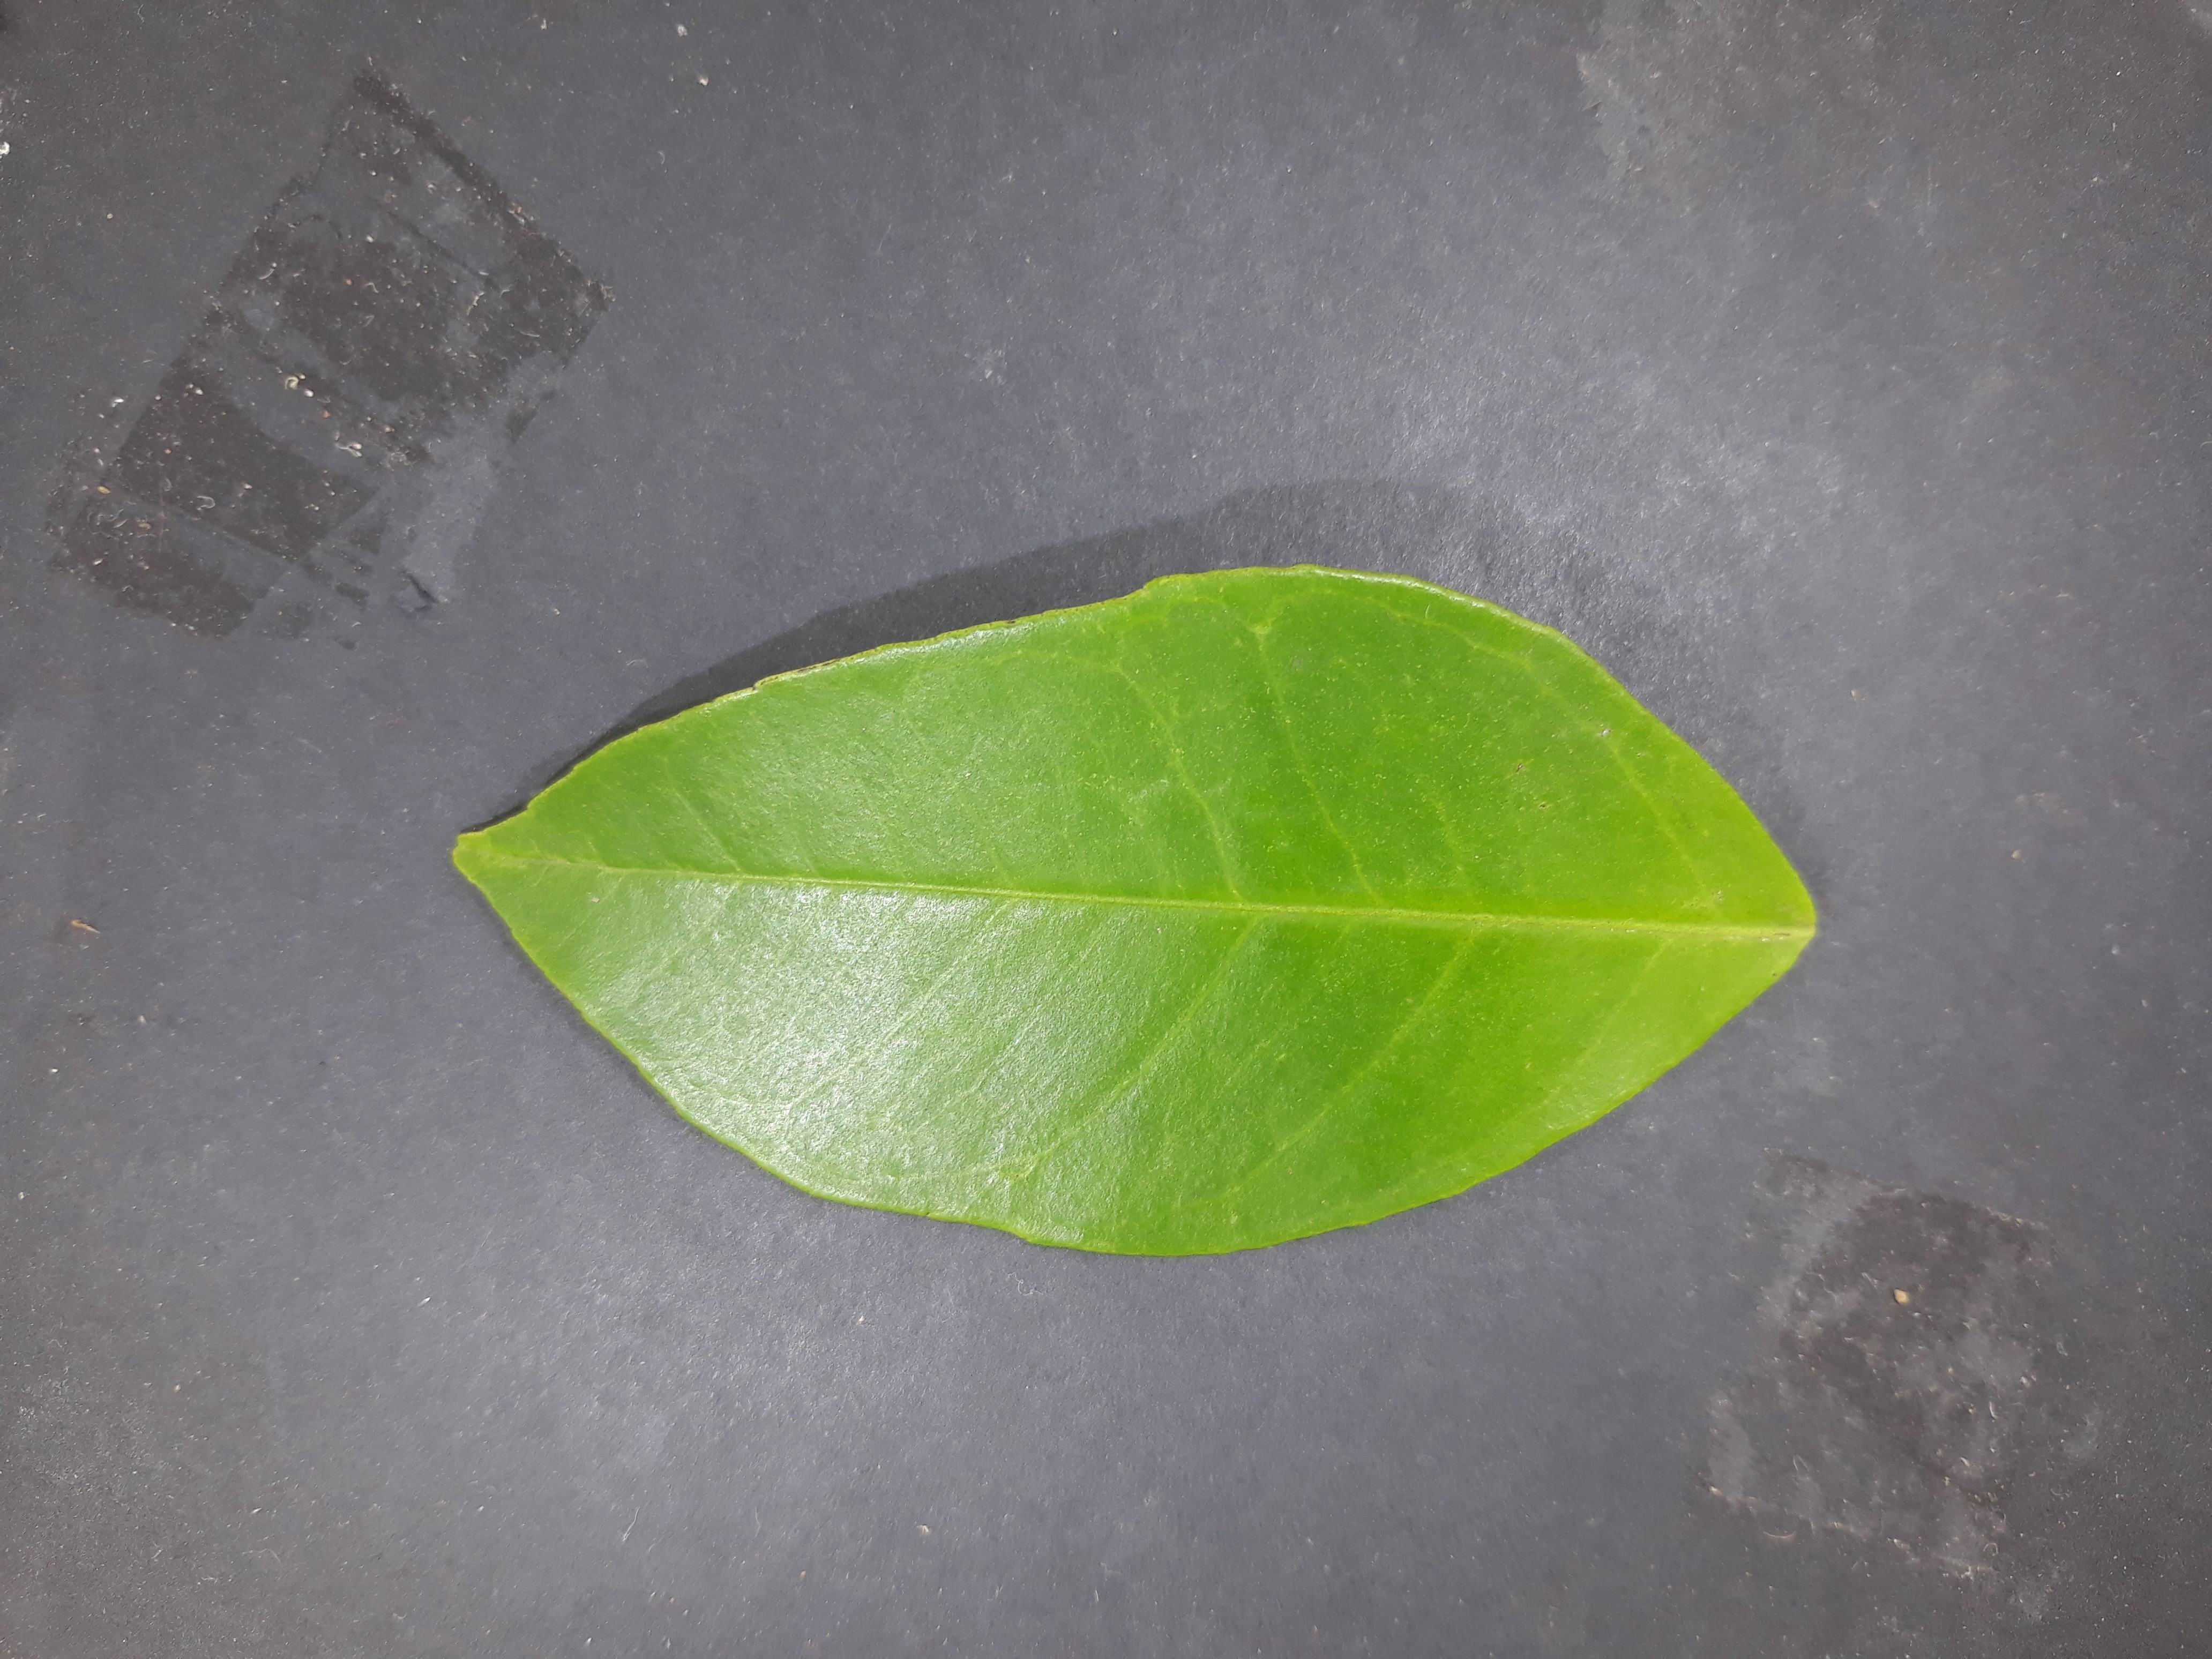
Label: Healthy